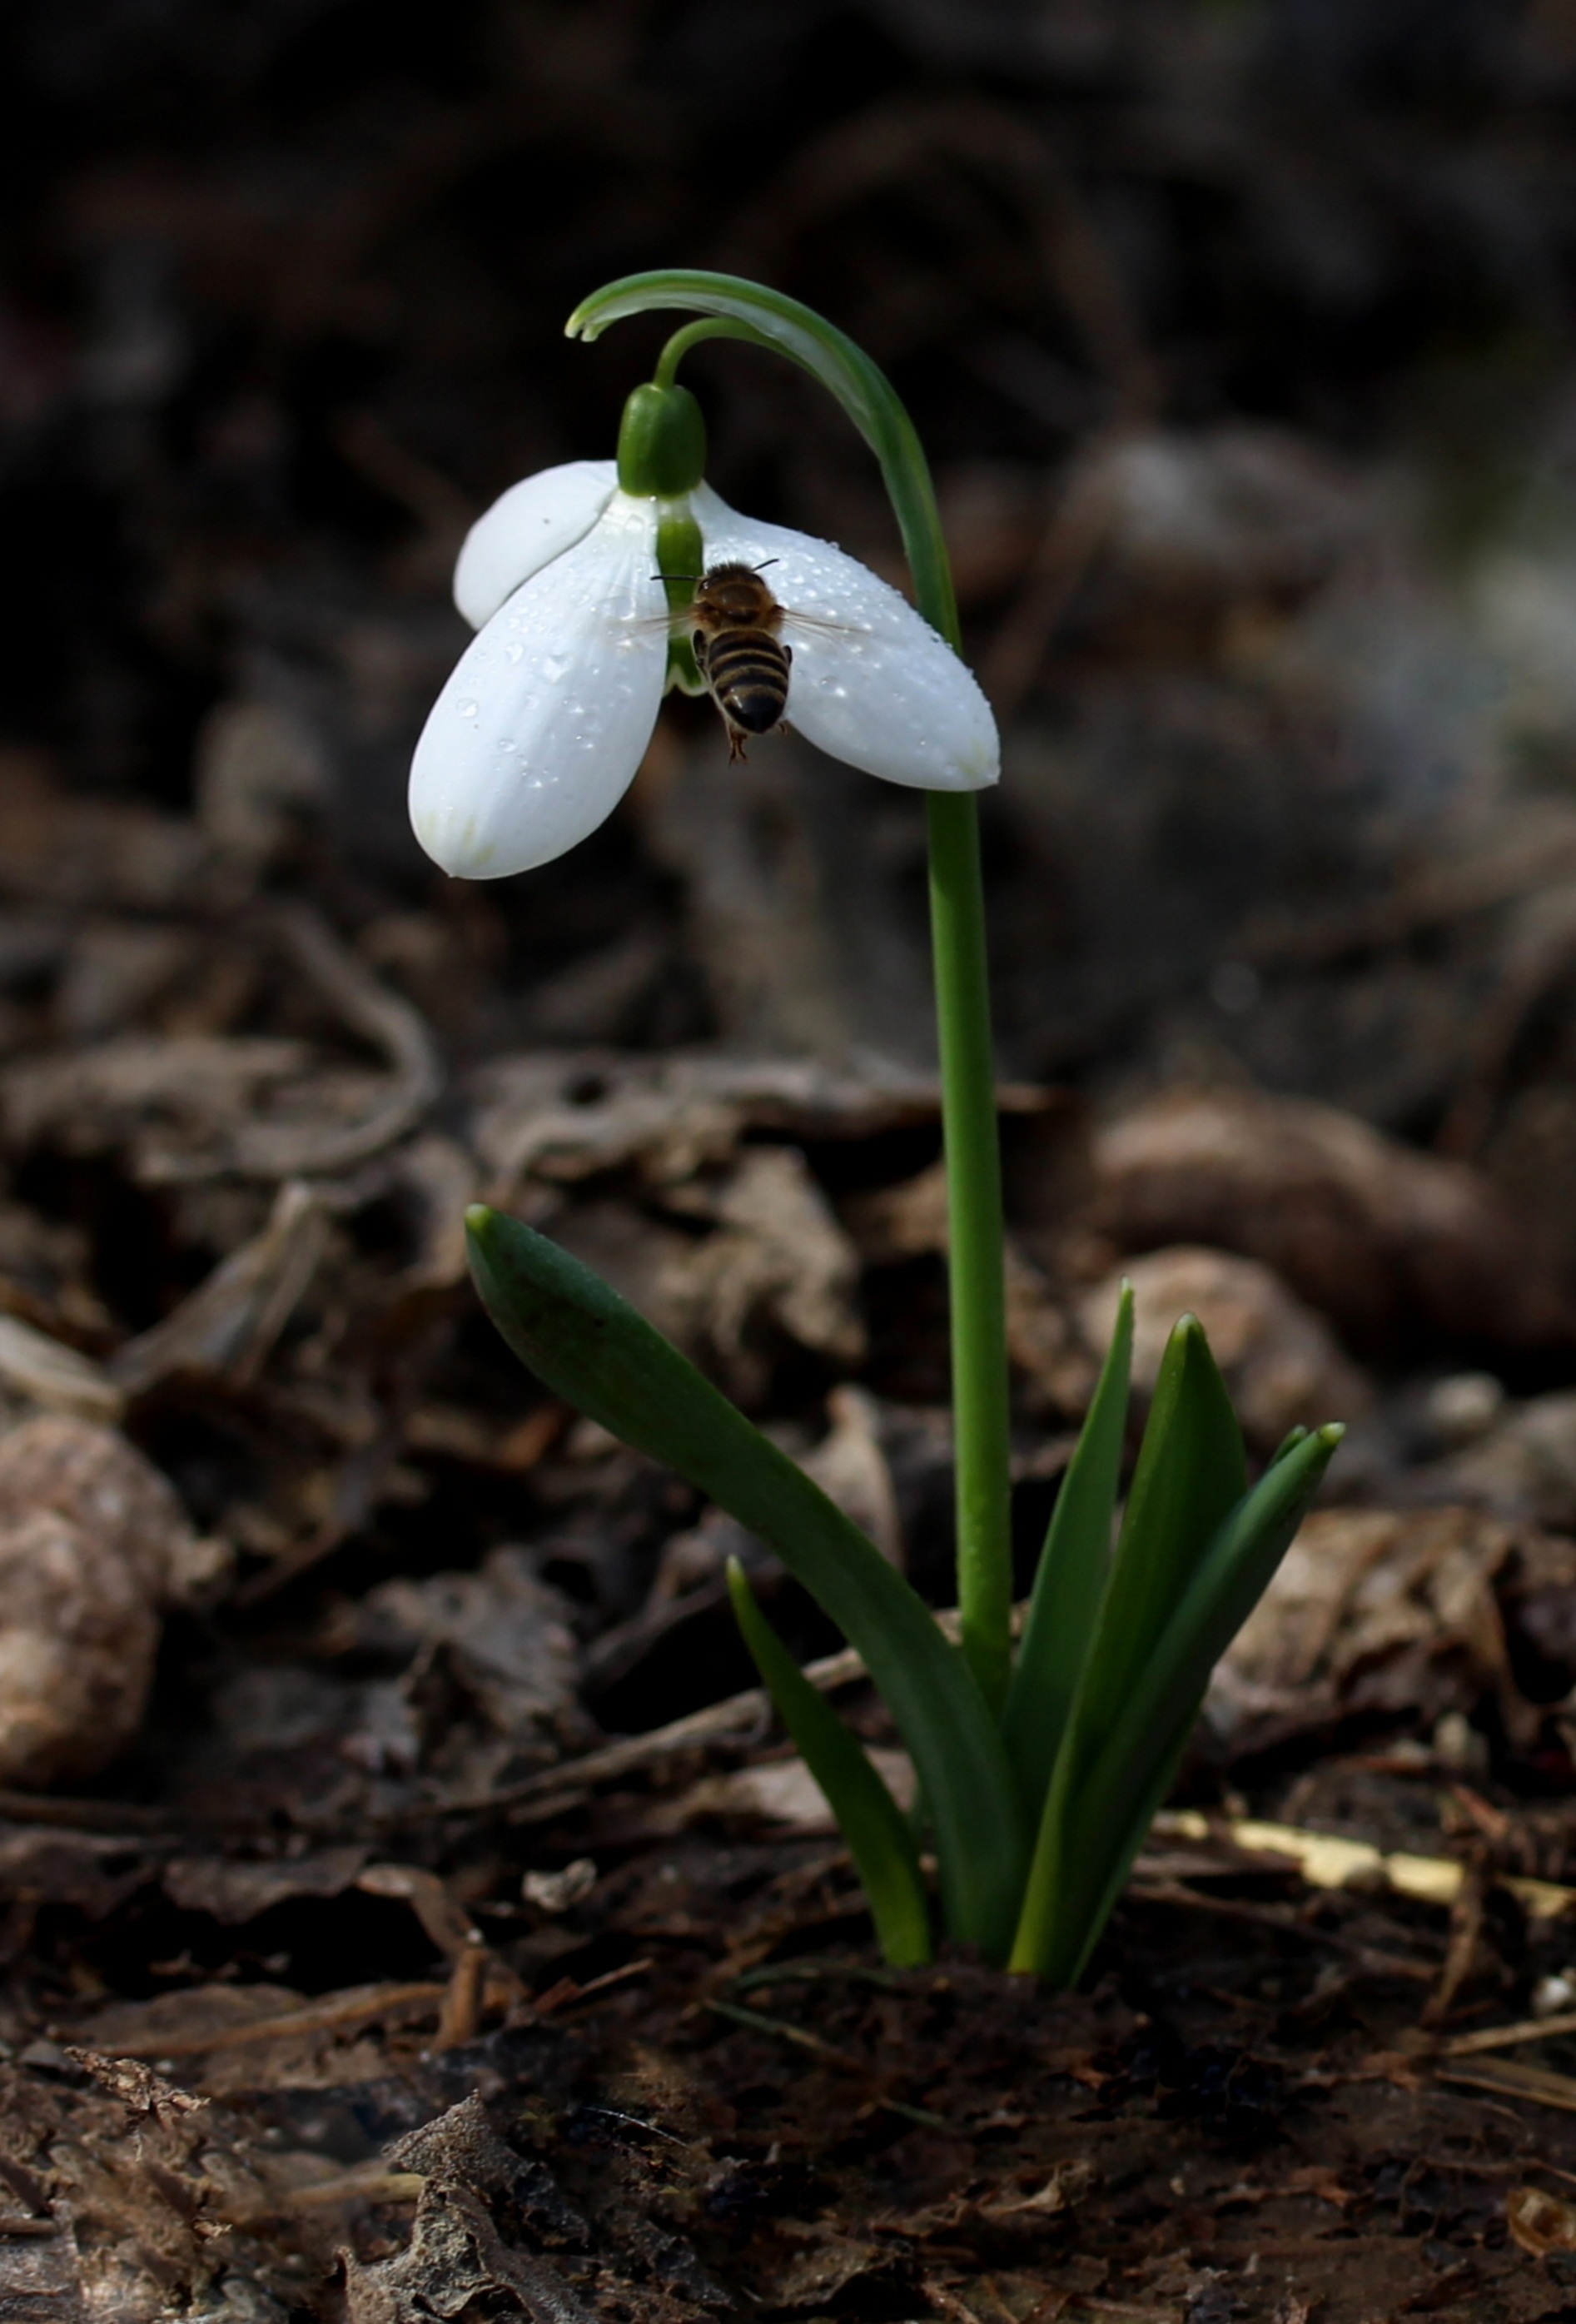
plant, flower, spring, soil, botany, flora, eye, bee, snowdrop, galanthus, flowering plant, plant stem, land plant